Ivonne Orsini

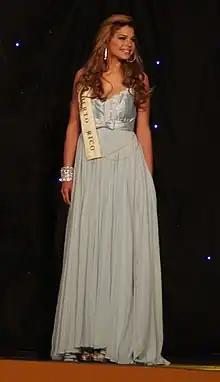

Ivonne Marie Orsini López (born April 6, 1988, at Bayamón) is a Puerto Rican actress, model, tv host and beauty pageant titleholder. Her career began in the pageantry industry, but she has moved into other media. Orsini was one of the hosts of WAPA-TV show "¡Viva la tarde!". Currently, she is now the co-host of the Puerto Rican version of "Hoy Día" on Telemundo station WKAQ-TV.